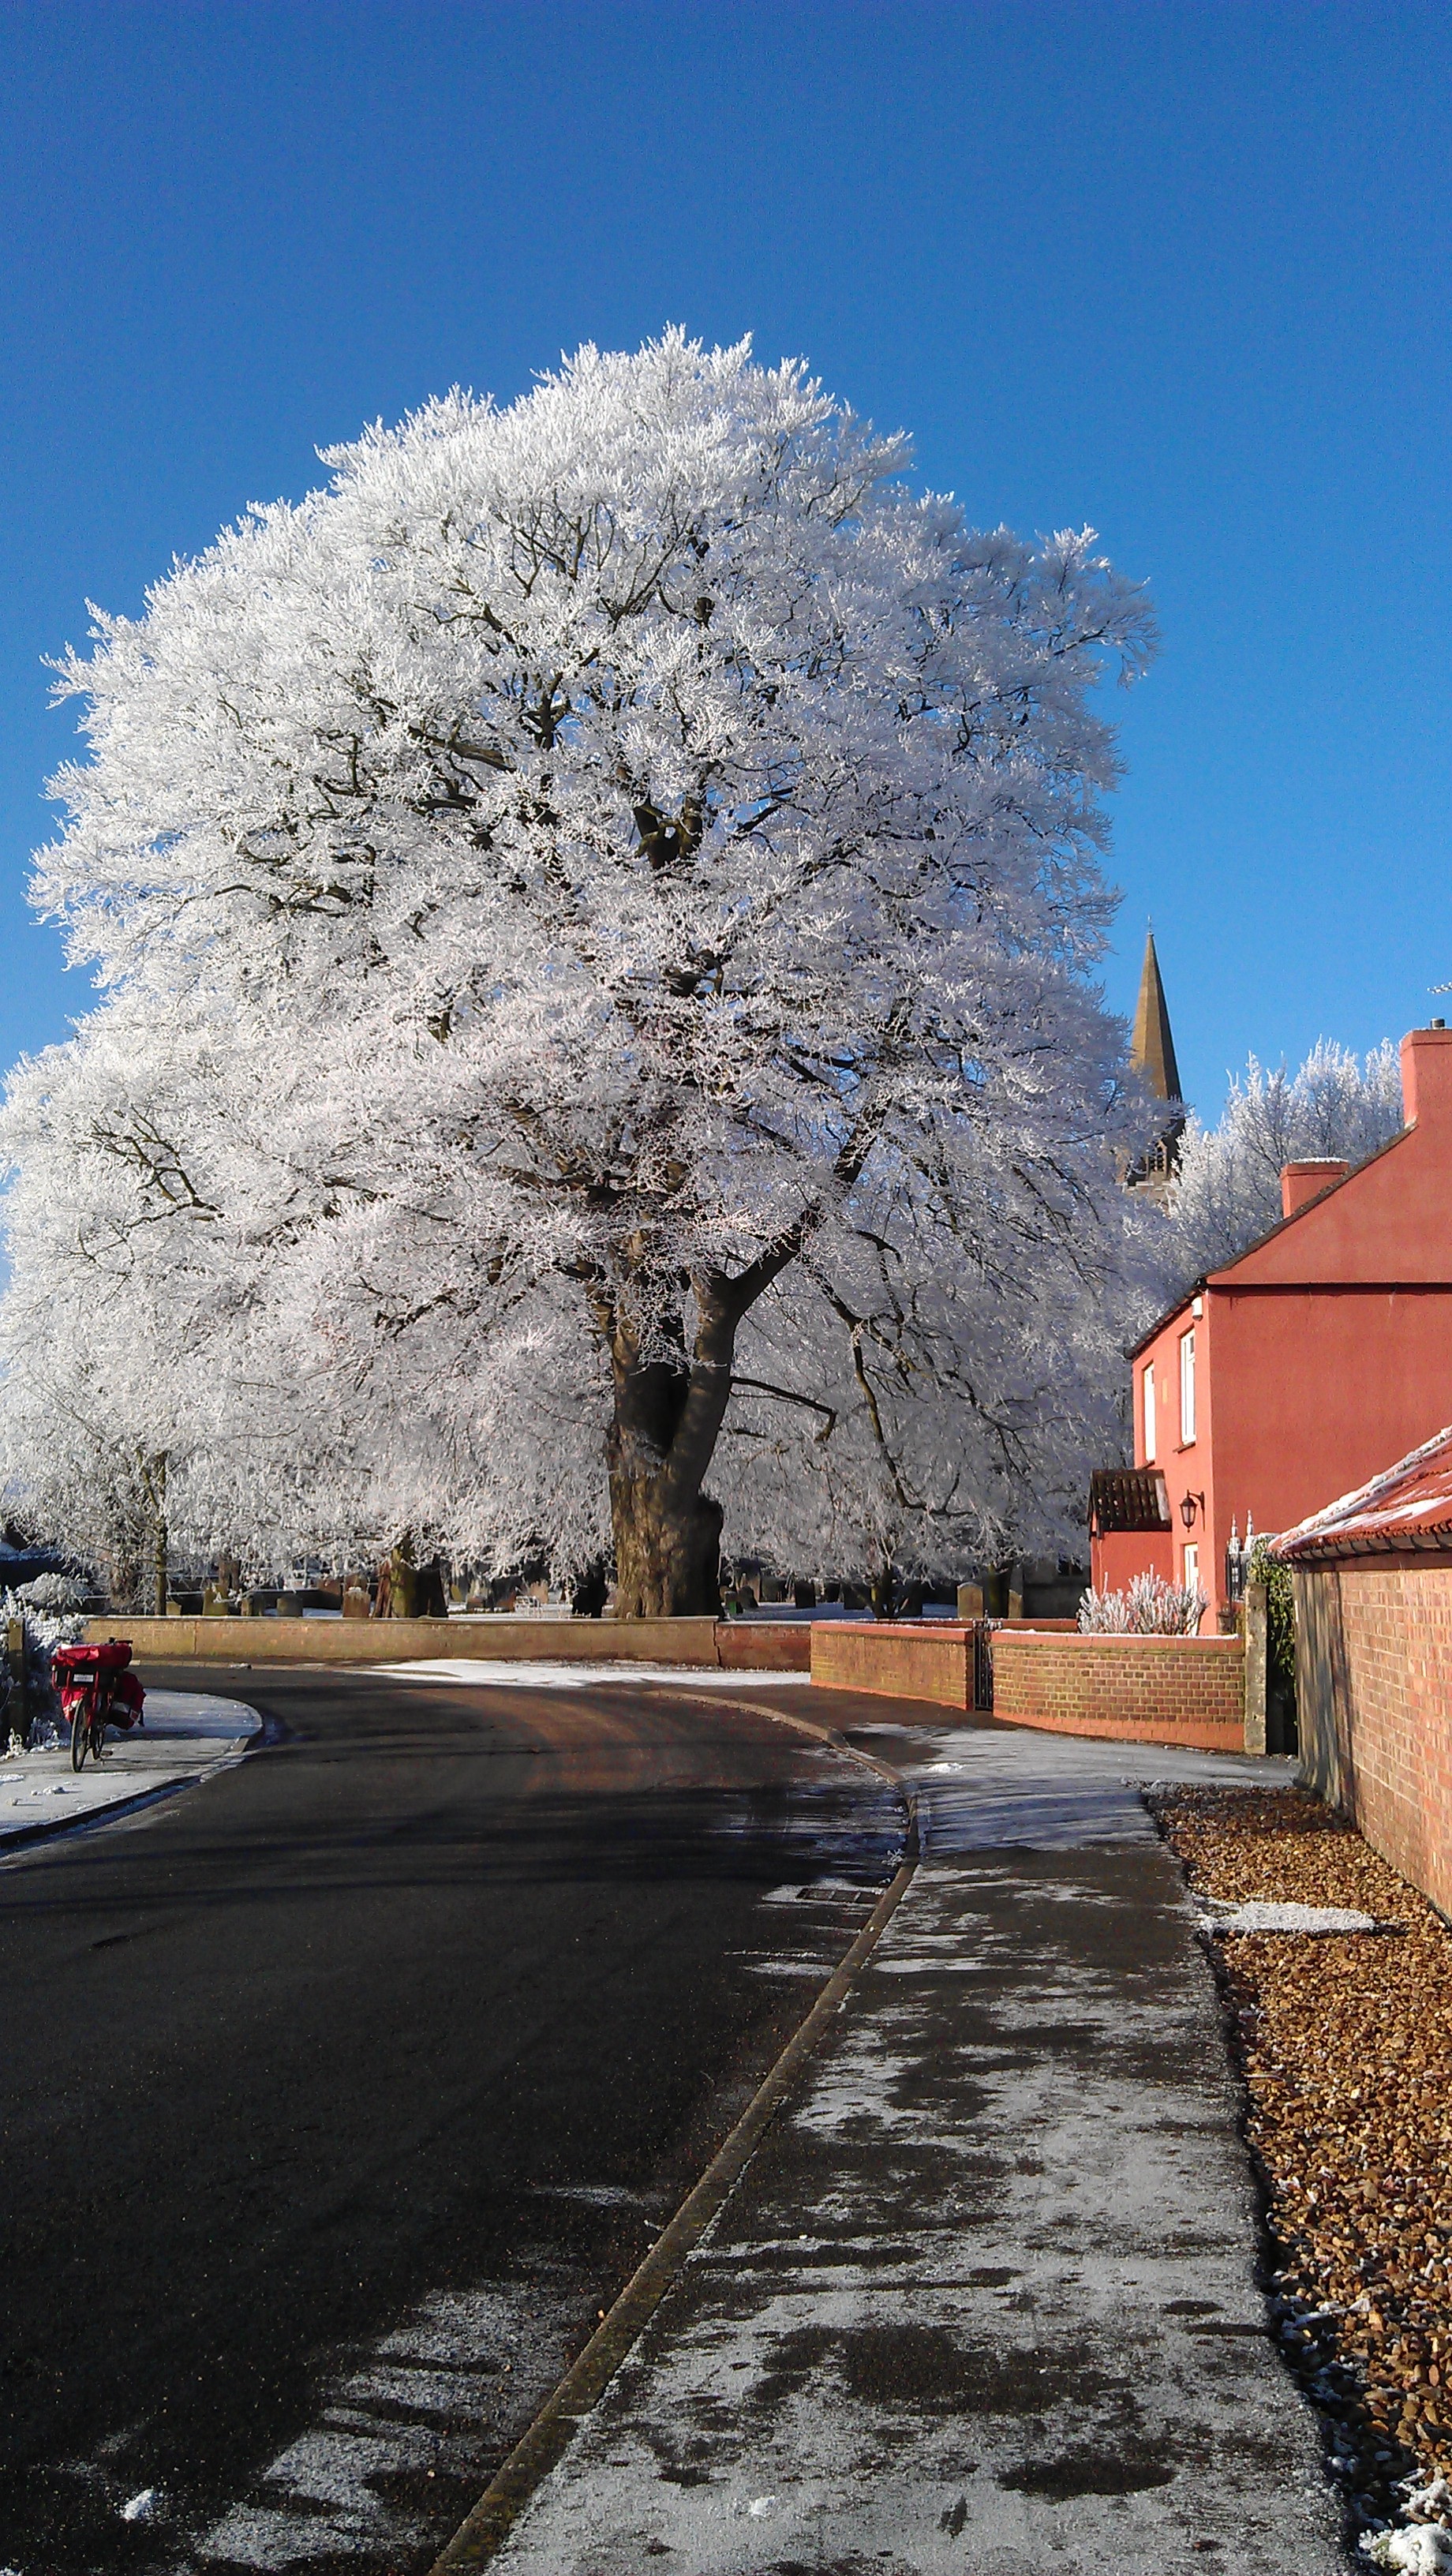
tree, blossom, snow, winter, plant, flower, frost, spring, autumn, weather, season, woody plant